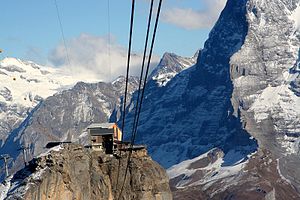
Schilthornbahn
Den øverste mellemstation, Birg
Schilthornbahn er en svævebane i Berner Oberland i Vestalperne i Schweiz. Banen går fra Stechelberg i Lauterbrunnental til bjergtoppen Schilthorn med drejerestauranten Piz Gloria. Banen stod klar til brug i 1967.